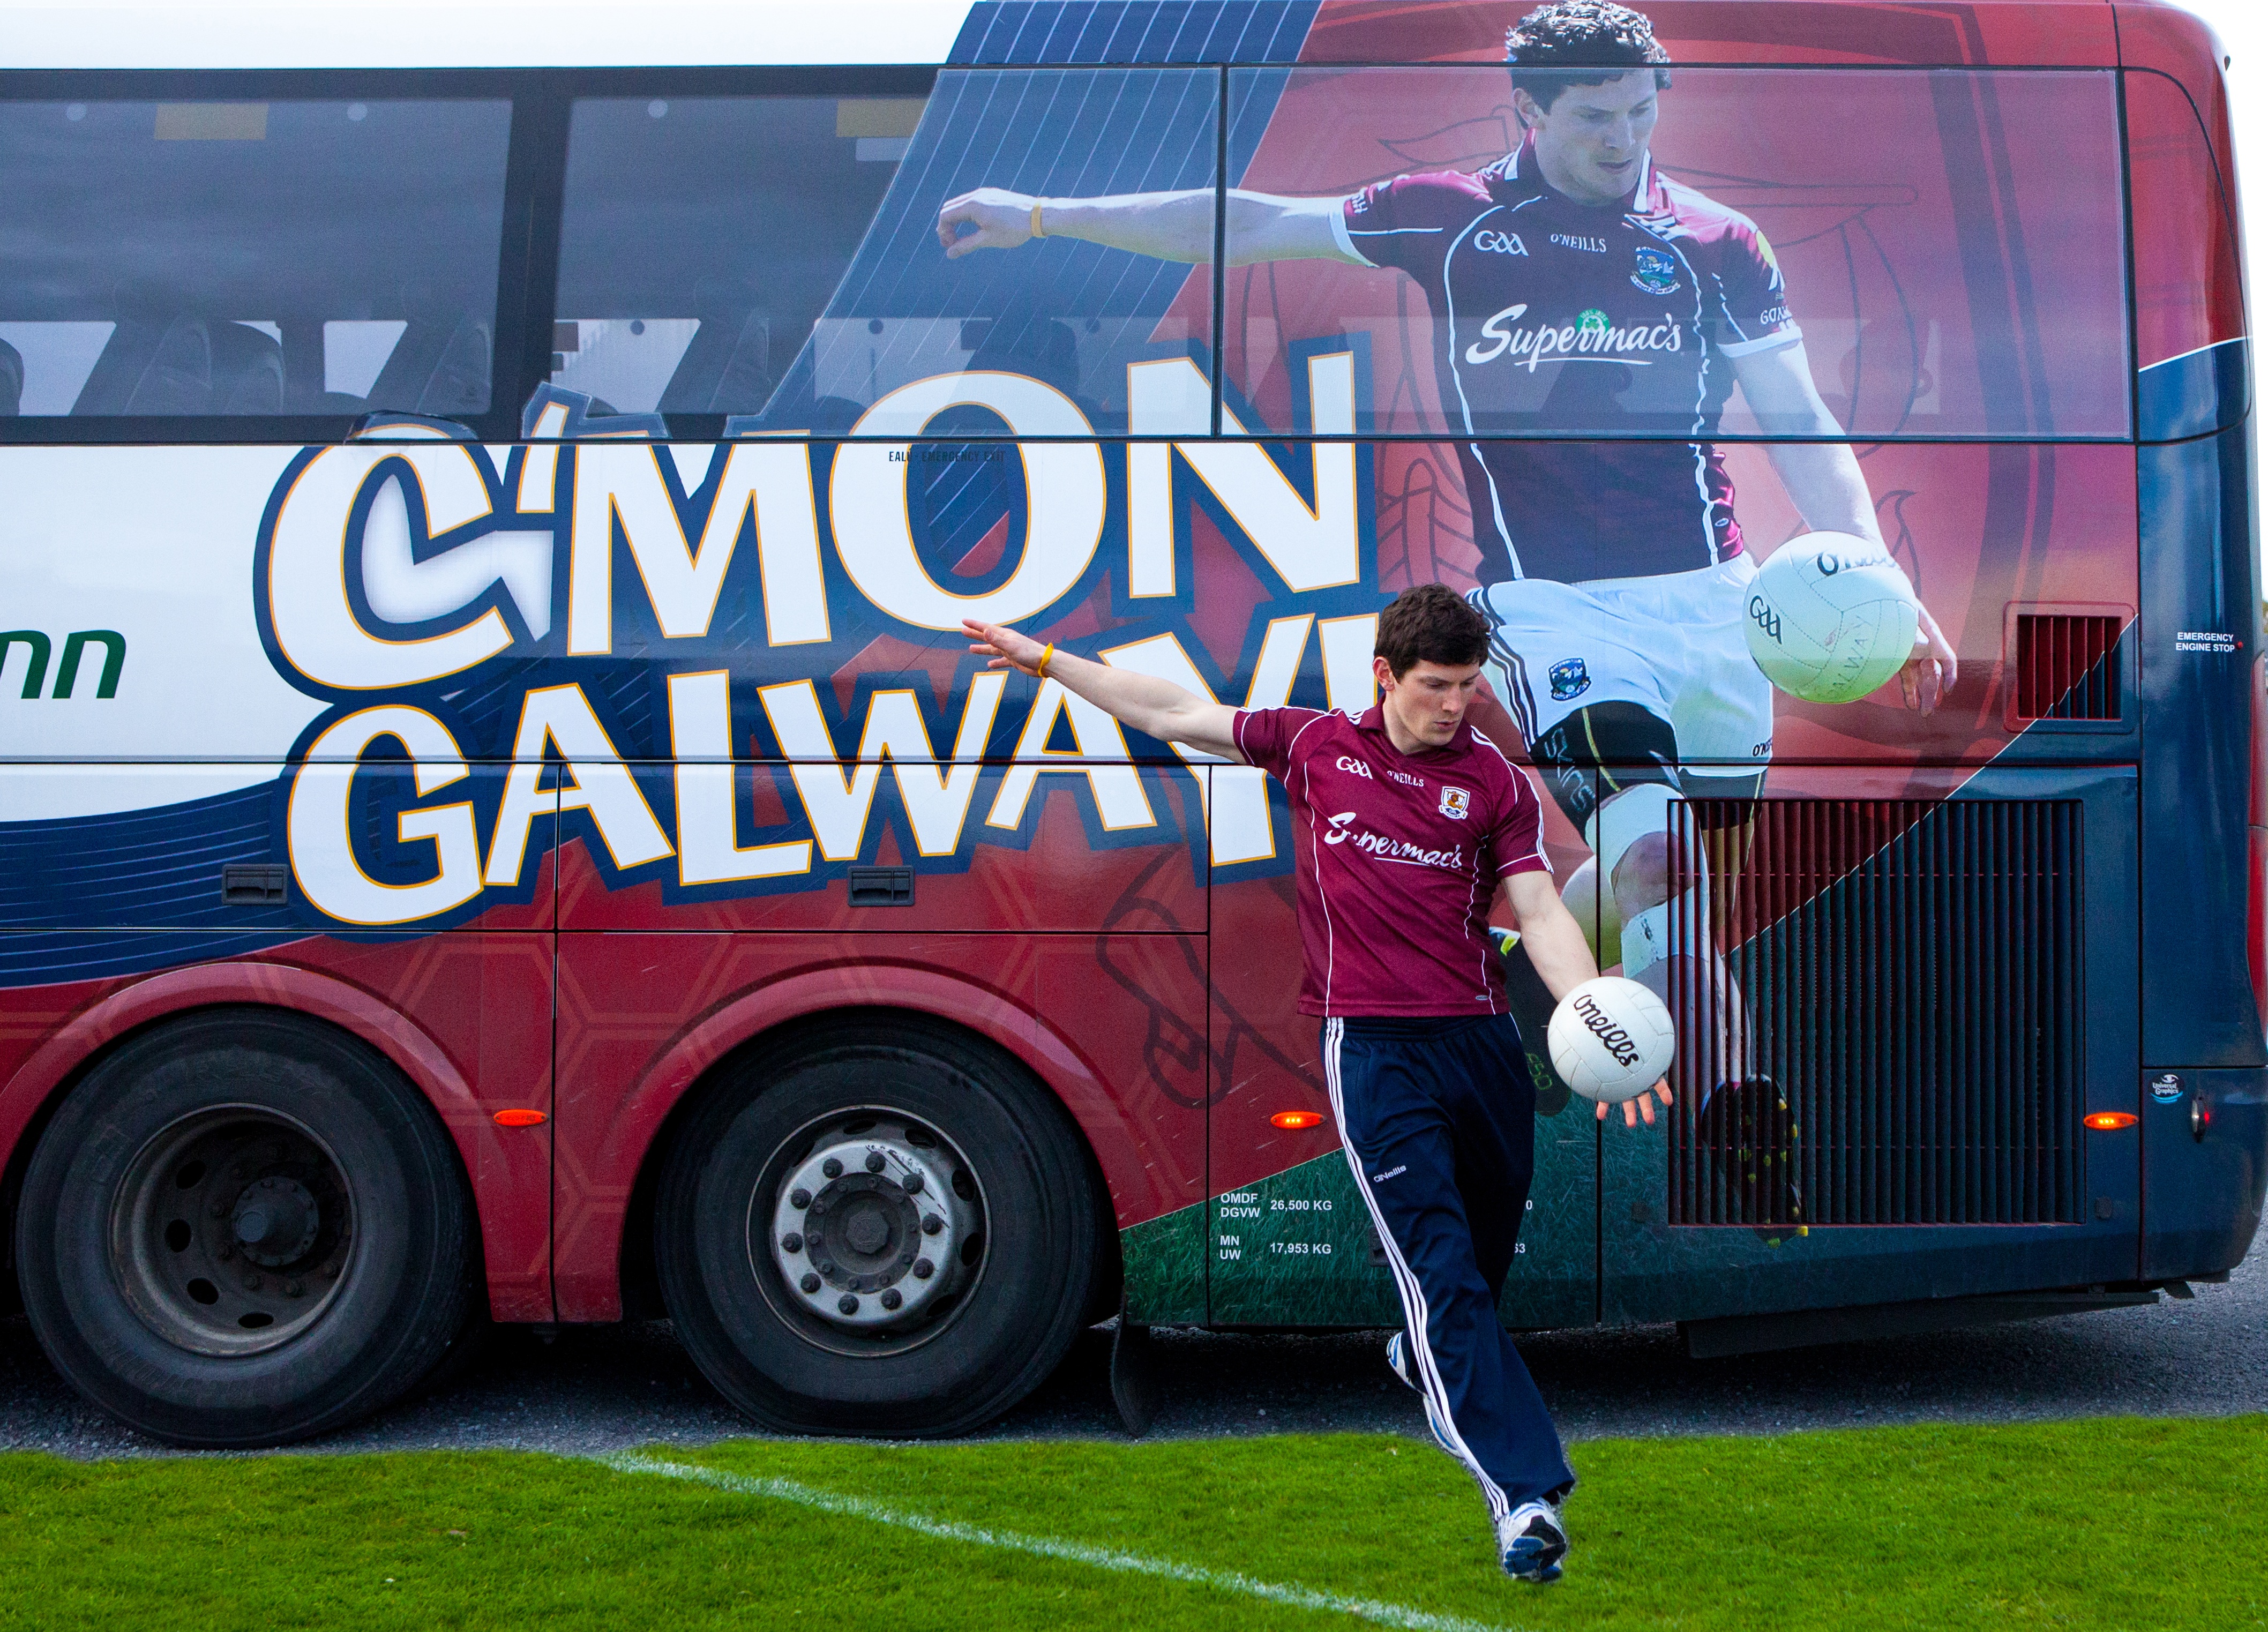
transport, truck, vehicle, football, bus, michael, kick, galway, meehan